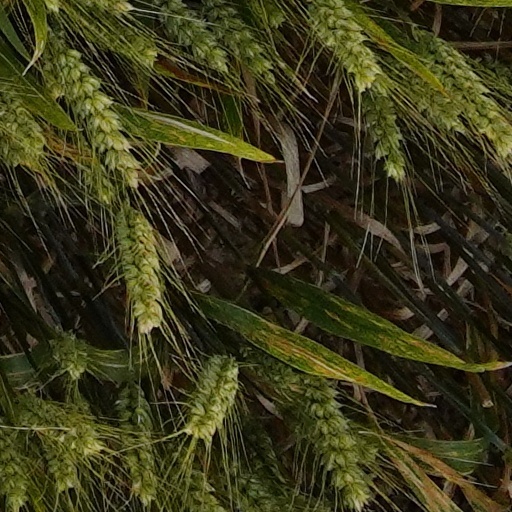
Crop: wheat